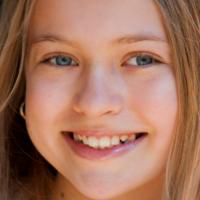
Age group: age 01-10